Nicole Westmarland

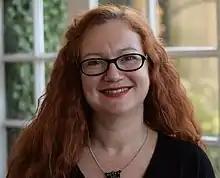
Nicole Westmarland in 2021

Nicole Westmarland (born 1977) is a British academic and activist in the area of violence against women. She is currently a professor at the University of Durham, where she researches rape, domestic violence and prostitution. With Geetanjali Gangoli, she has edited two books: "International Approaches to Rape", and "International Approaches to Prostitution: Law and Policy in Europe and Asia". Originally a taxi driver, Westmarland’s first publication focused upon security issues for female taxi drivers, following her finding that female drivers were significantly more likely to face sexual harassment from customers than their male counterparts.